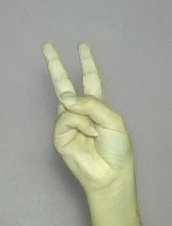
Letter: taa